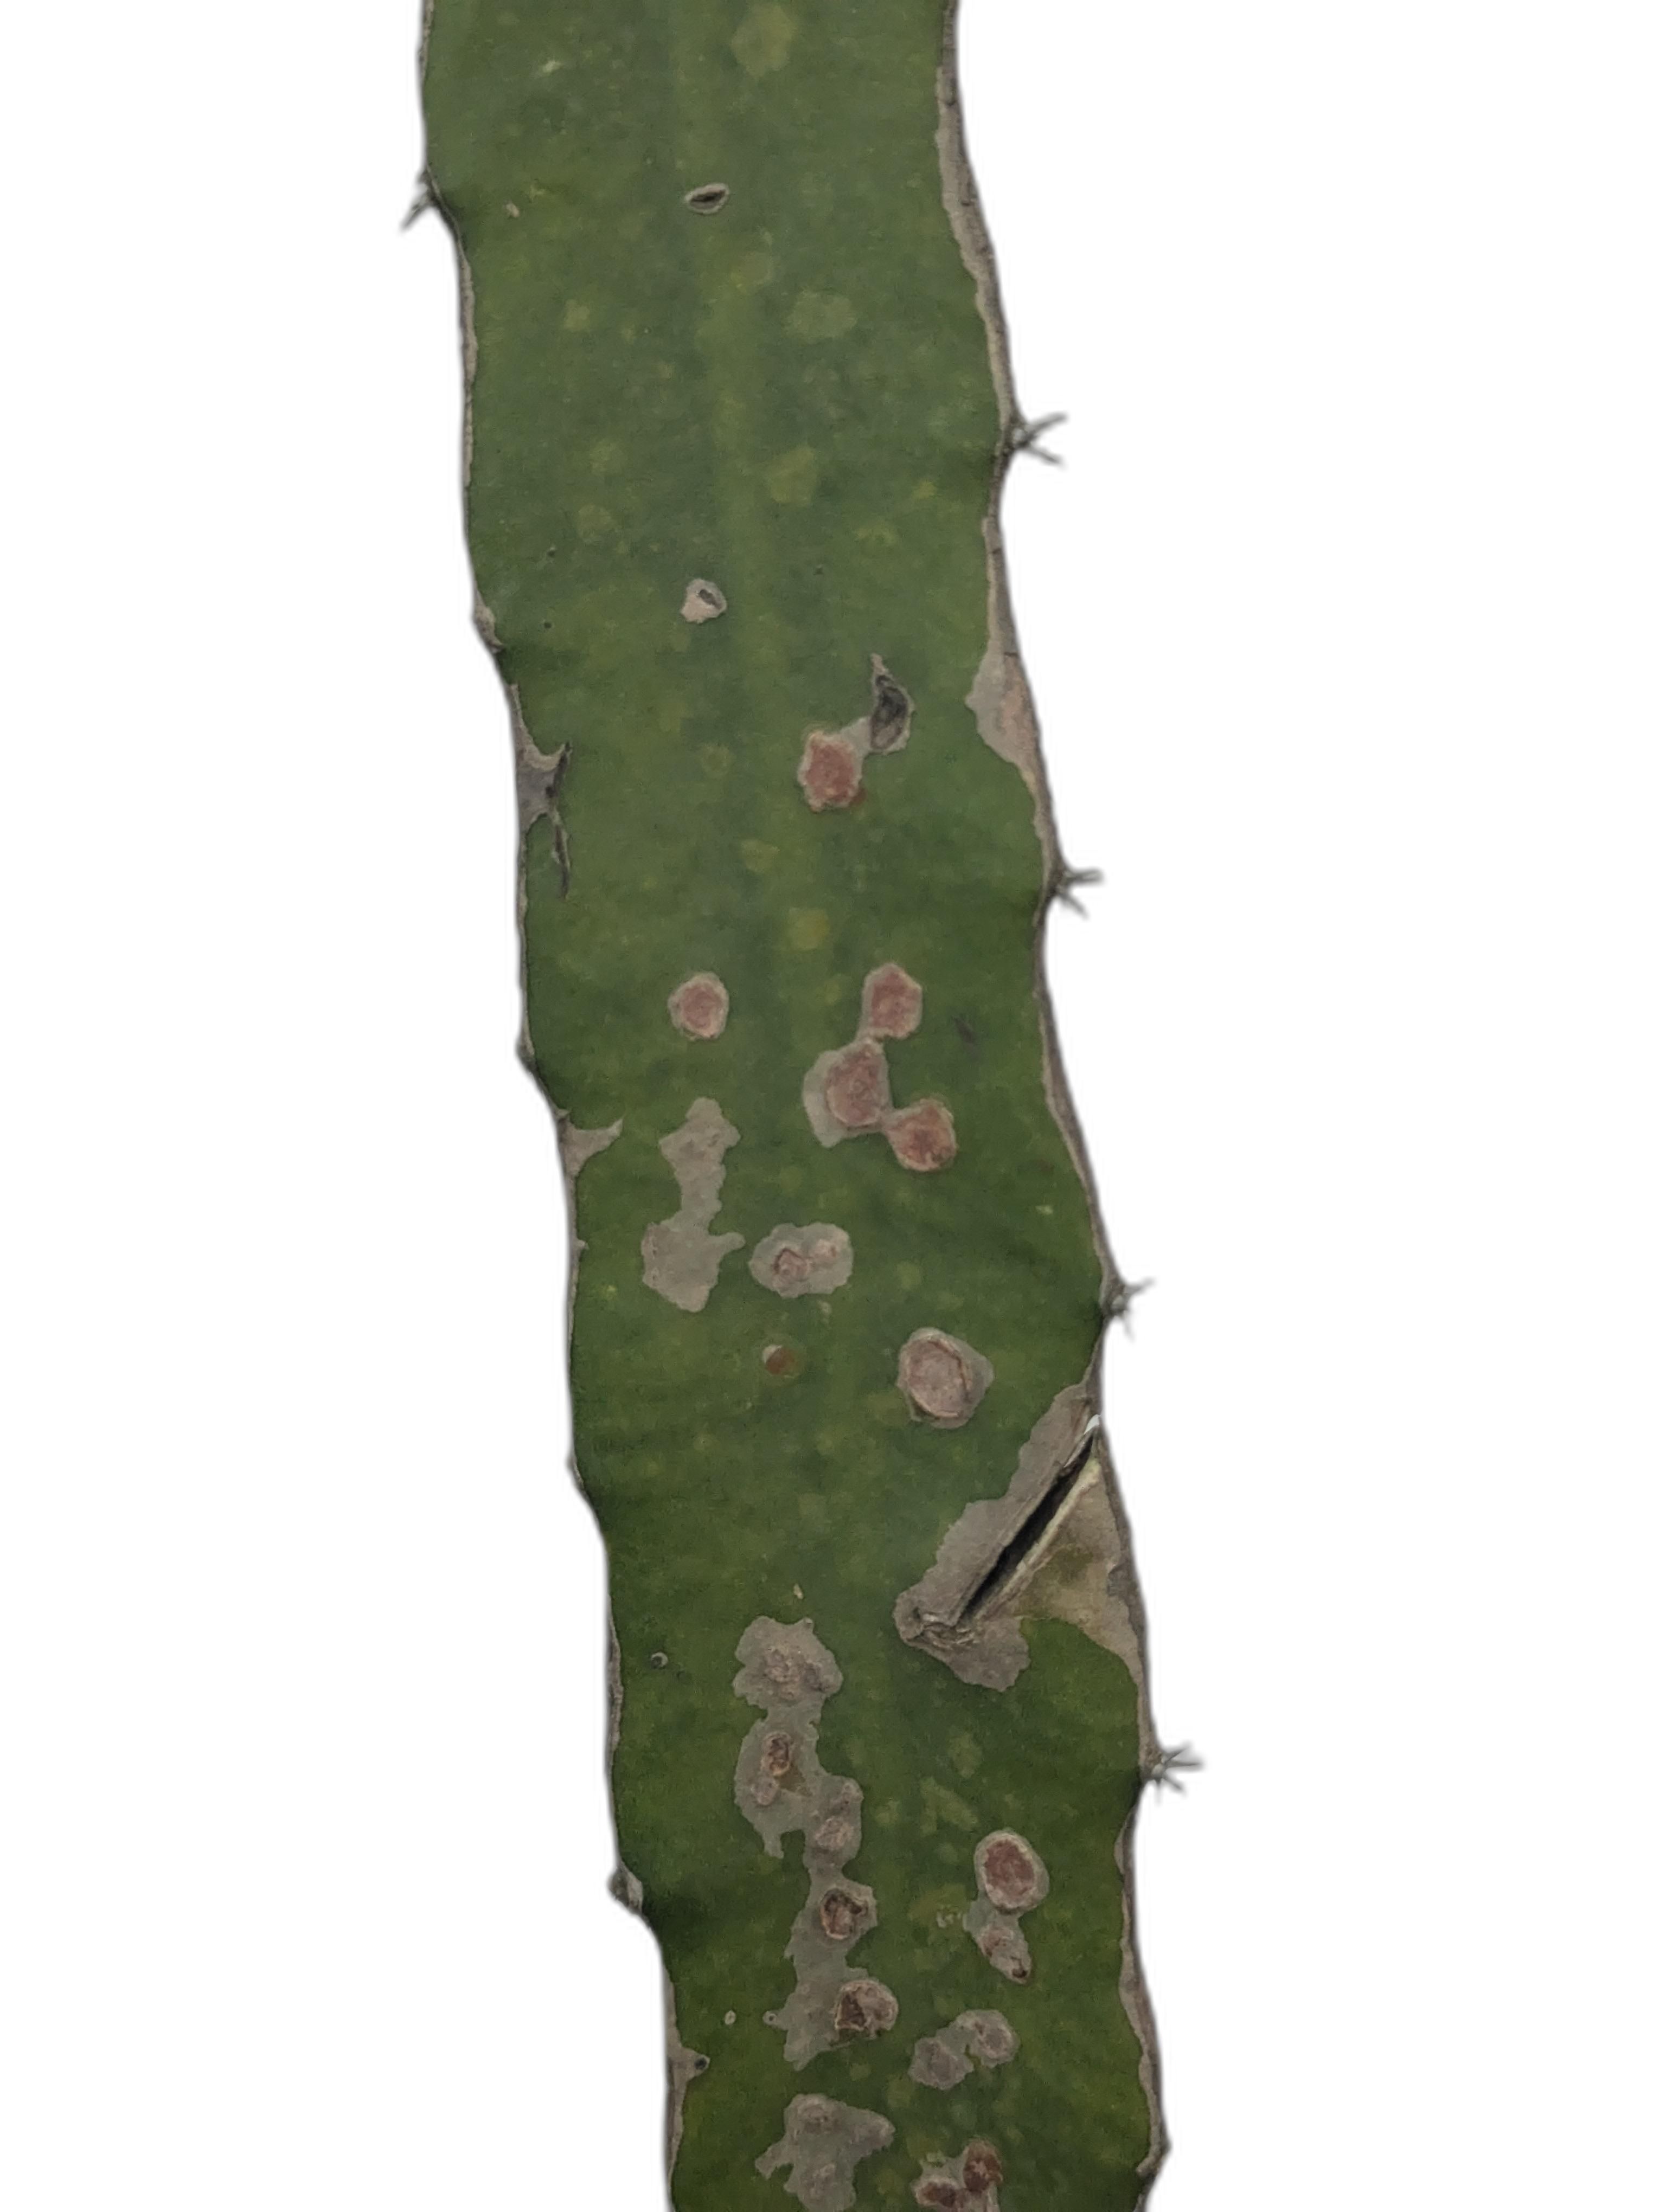
Label: Bad leaf